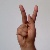
The image shows a hand gesture representing the letter 'K' in Indian Sign Language.